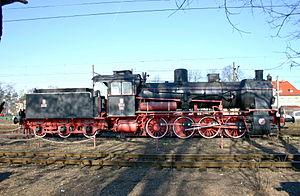
Hanomag était une entreprise allemande fondée en 1871, spécialisée dans la construction de machines agricoles et de locomotives à vapeur, d'automobiles, de tracteurs, de camions et d'engins industriels.